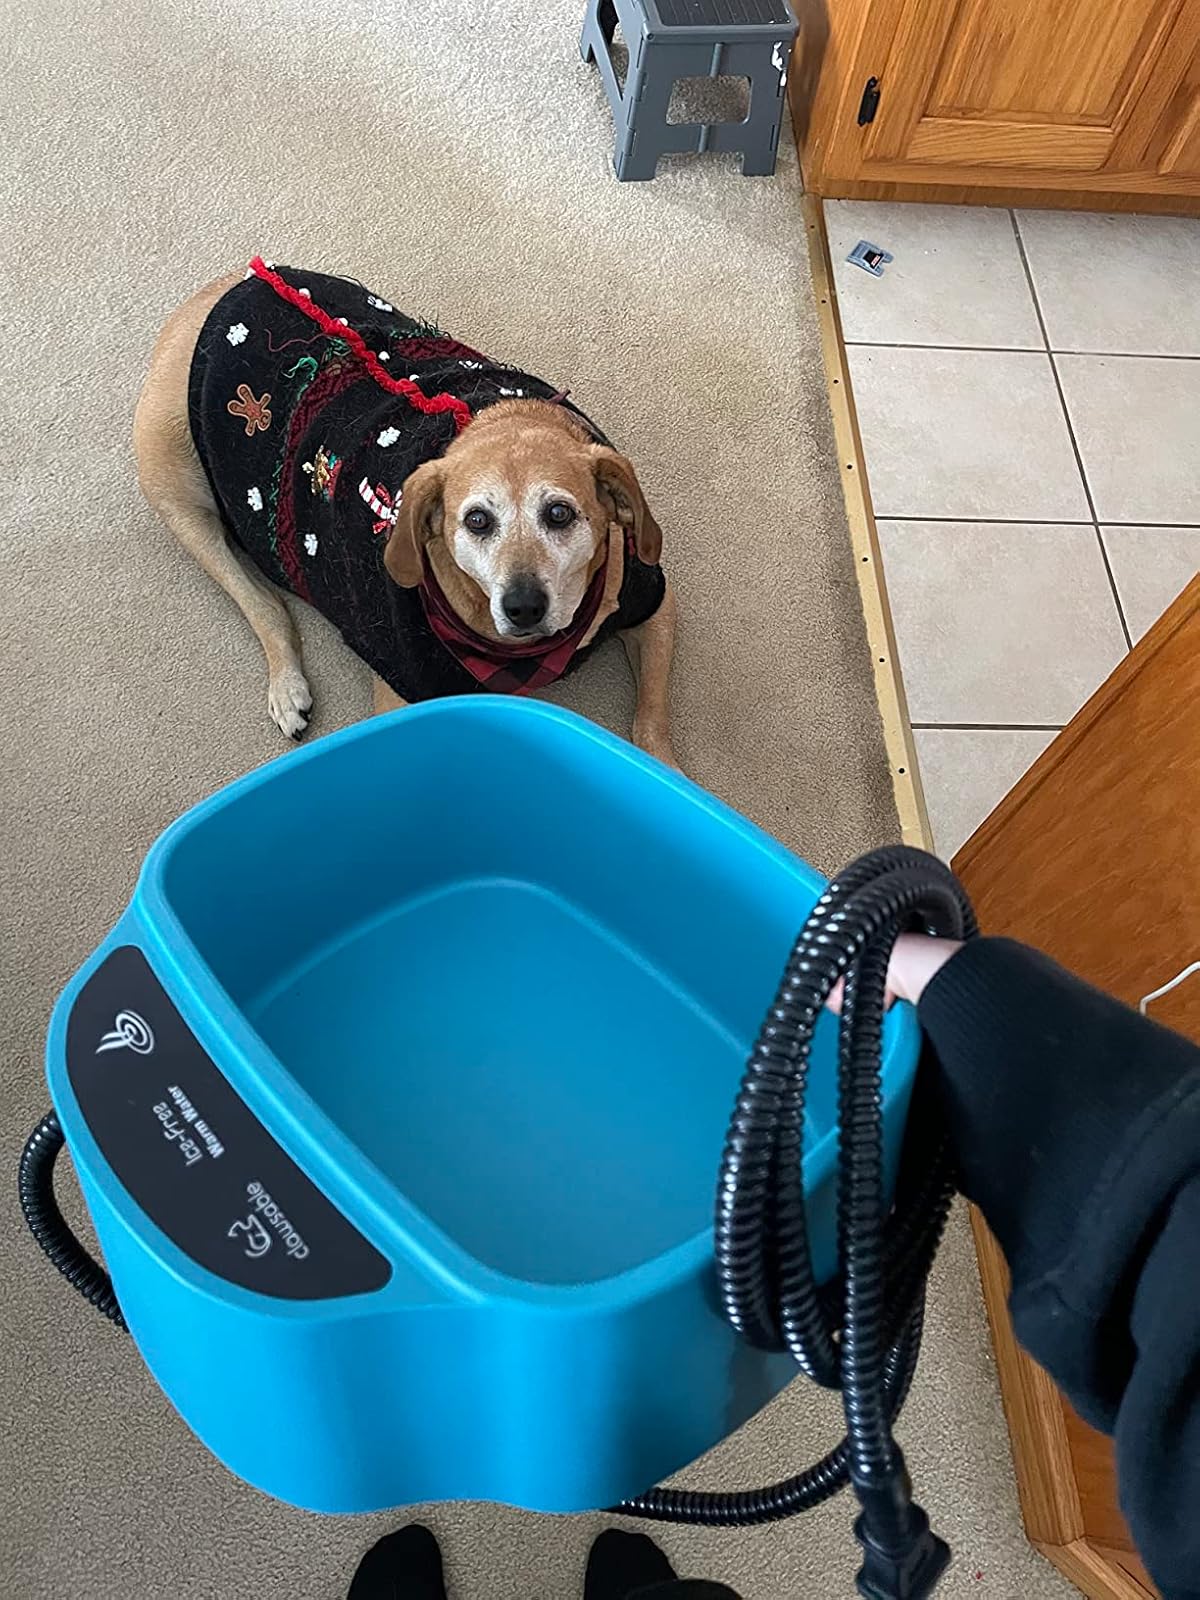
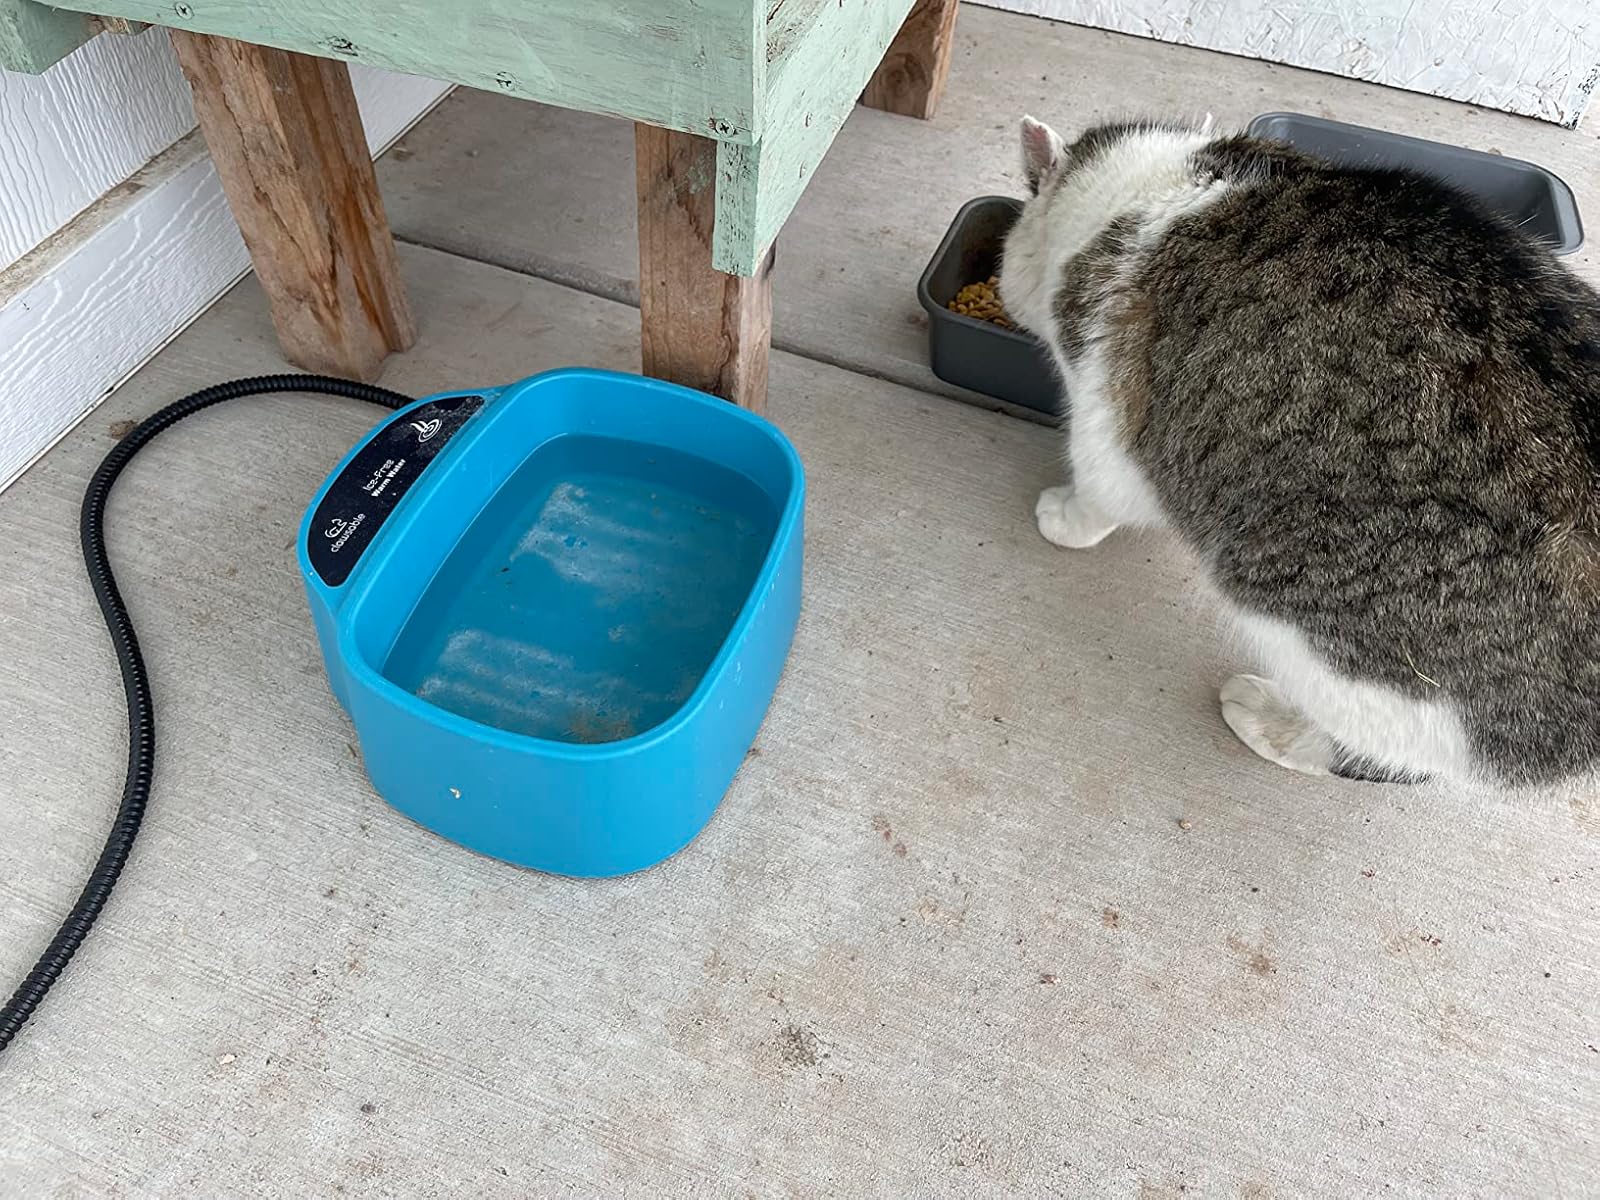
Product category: items_bowl
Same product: yes